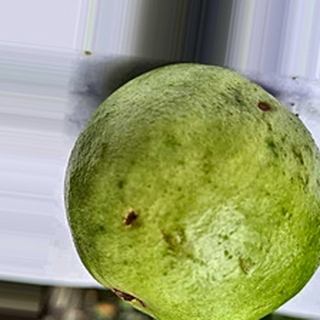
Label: guava_fruit_fly